Women's health

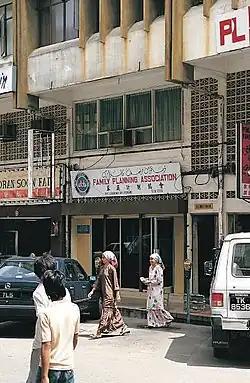
Women outside of a Family Planning Association office in Malaysia

Of near miss events, obstetrical fistulae (OF), including vesicovaginal and rectovaginal fistulae, remain one of the most serious and tragic. Although corrective surgery is possible it is often not available and OF is considered completely preventable. If repaired, subsequent pregnancies will require cesarean section. While unusual in developed countries, it is estimated that up to 100,000 cases occur every year in the world, and that about 2 million women are currently living with this condition, with the highest incidence occurring in Africa and parts of Asia. OF results from prolonged obstructed labor without intervention, when continued pressure from the fetus in the birth canal restricts blood supply to the surrounding tissues, with eventual fetal death, necrosis and expulsion. The damaged pelvic organs then develop a connection (fistula) allowing urine or feces, or both, to be discharged through the vagina with associated urinary and fecal incontinence, vaginal stenosis, nerve damage and infertility. Severe social and mental consequences are also likely to follow, with shunning of the women. Apart from lack of access to care, causes include young age, and malnourishment. The UNFPA has made prevention of OF a priority and is the lead agency in the Campaign to End Fistula, which issues annual reports and the United Nations observes May 23 as the International Day to End Obstetric Fistula every year. Prevention includes discouraging teenage pregnancy and child marriage, adequate nutrition, and access to skilled care, including caesarean section.